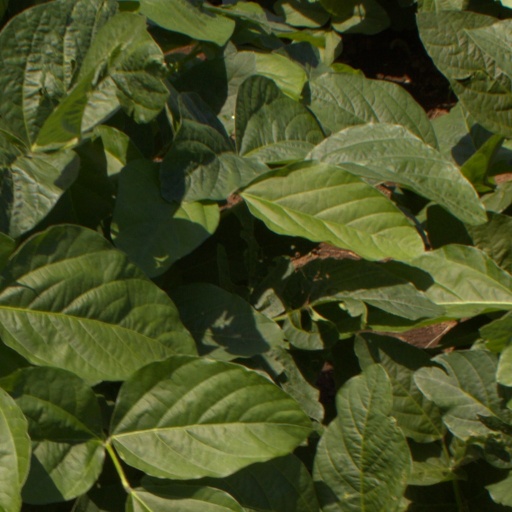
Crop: soybean